The Hebrew Hammer (film)

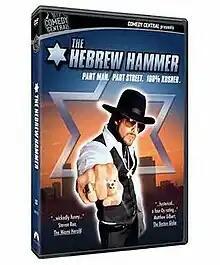
DVD cover

The Hebrew Hammer is a 2003 American comedy film written and directed by Jonathan Kesselman. It stars Adam Goldberg, Judy Greer, Andy Dick, Mario Van Peebles, and Peter Coyote. The plot concerns a Jewish crime fighter known as the "Hebrew Hammer" who must save Hanukkah from the evil son of Santa Claus, who wants to destroy Hanukkah and Kwanzaa and make everyone celebrate Christmas.